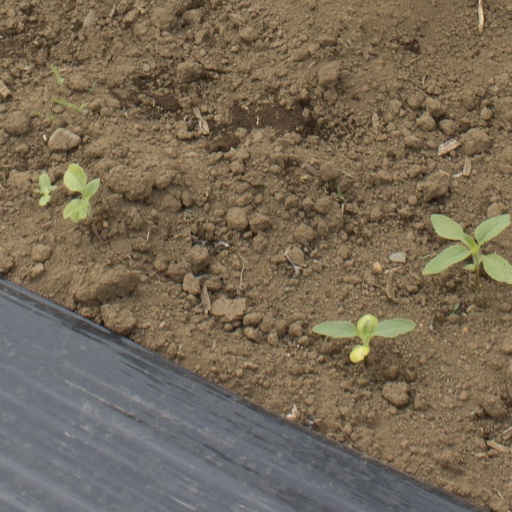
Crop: Jerusalem artichoke